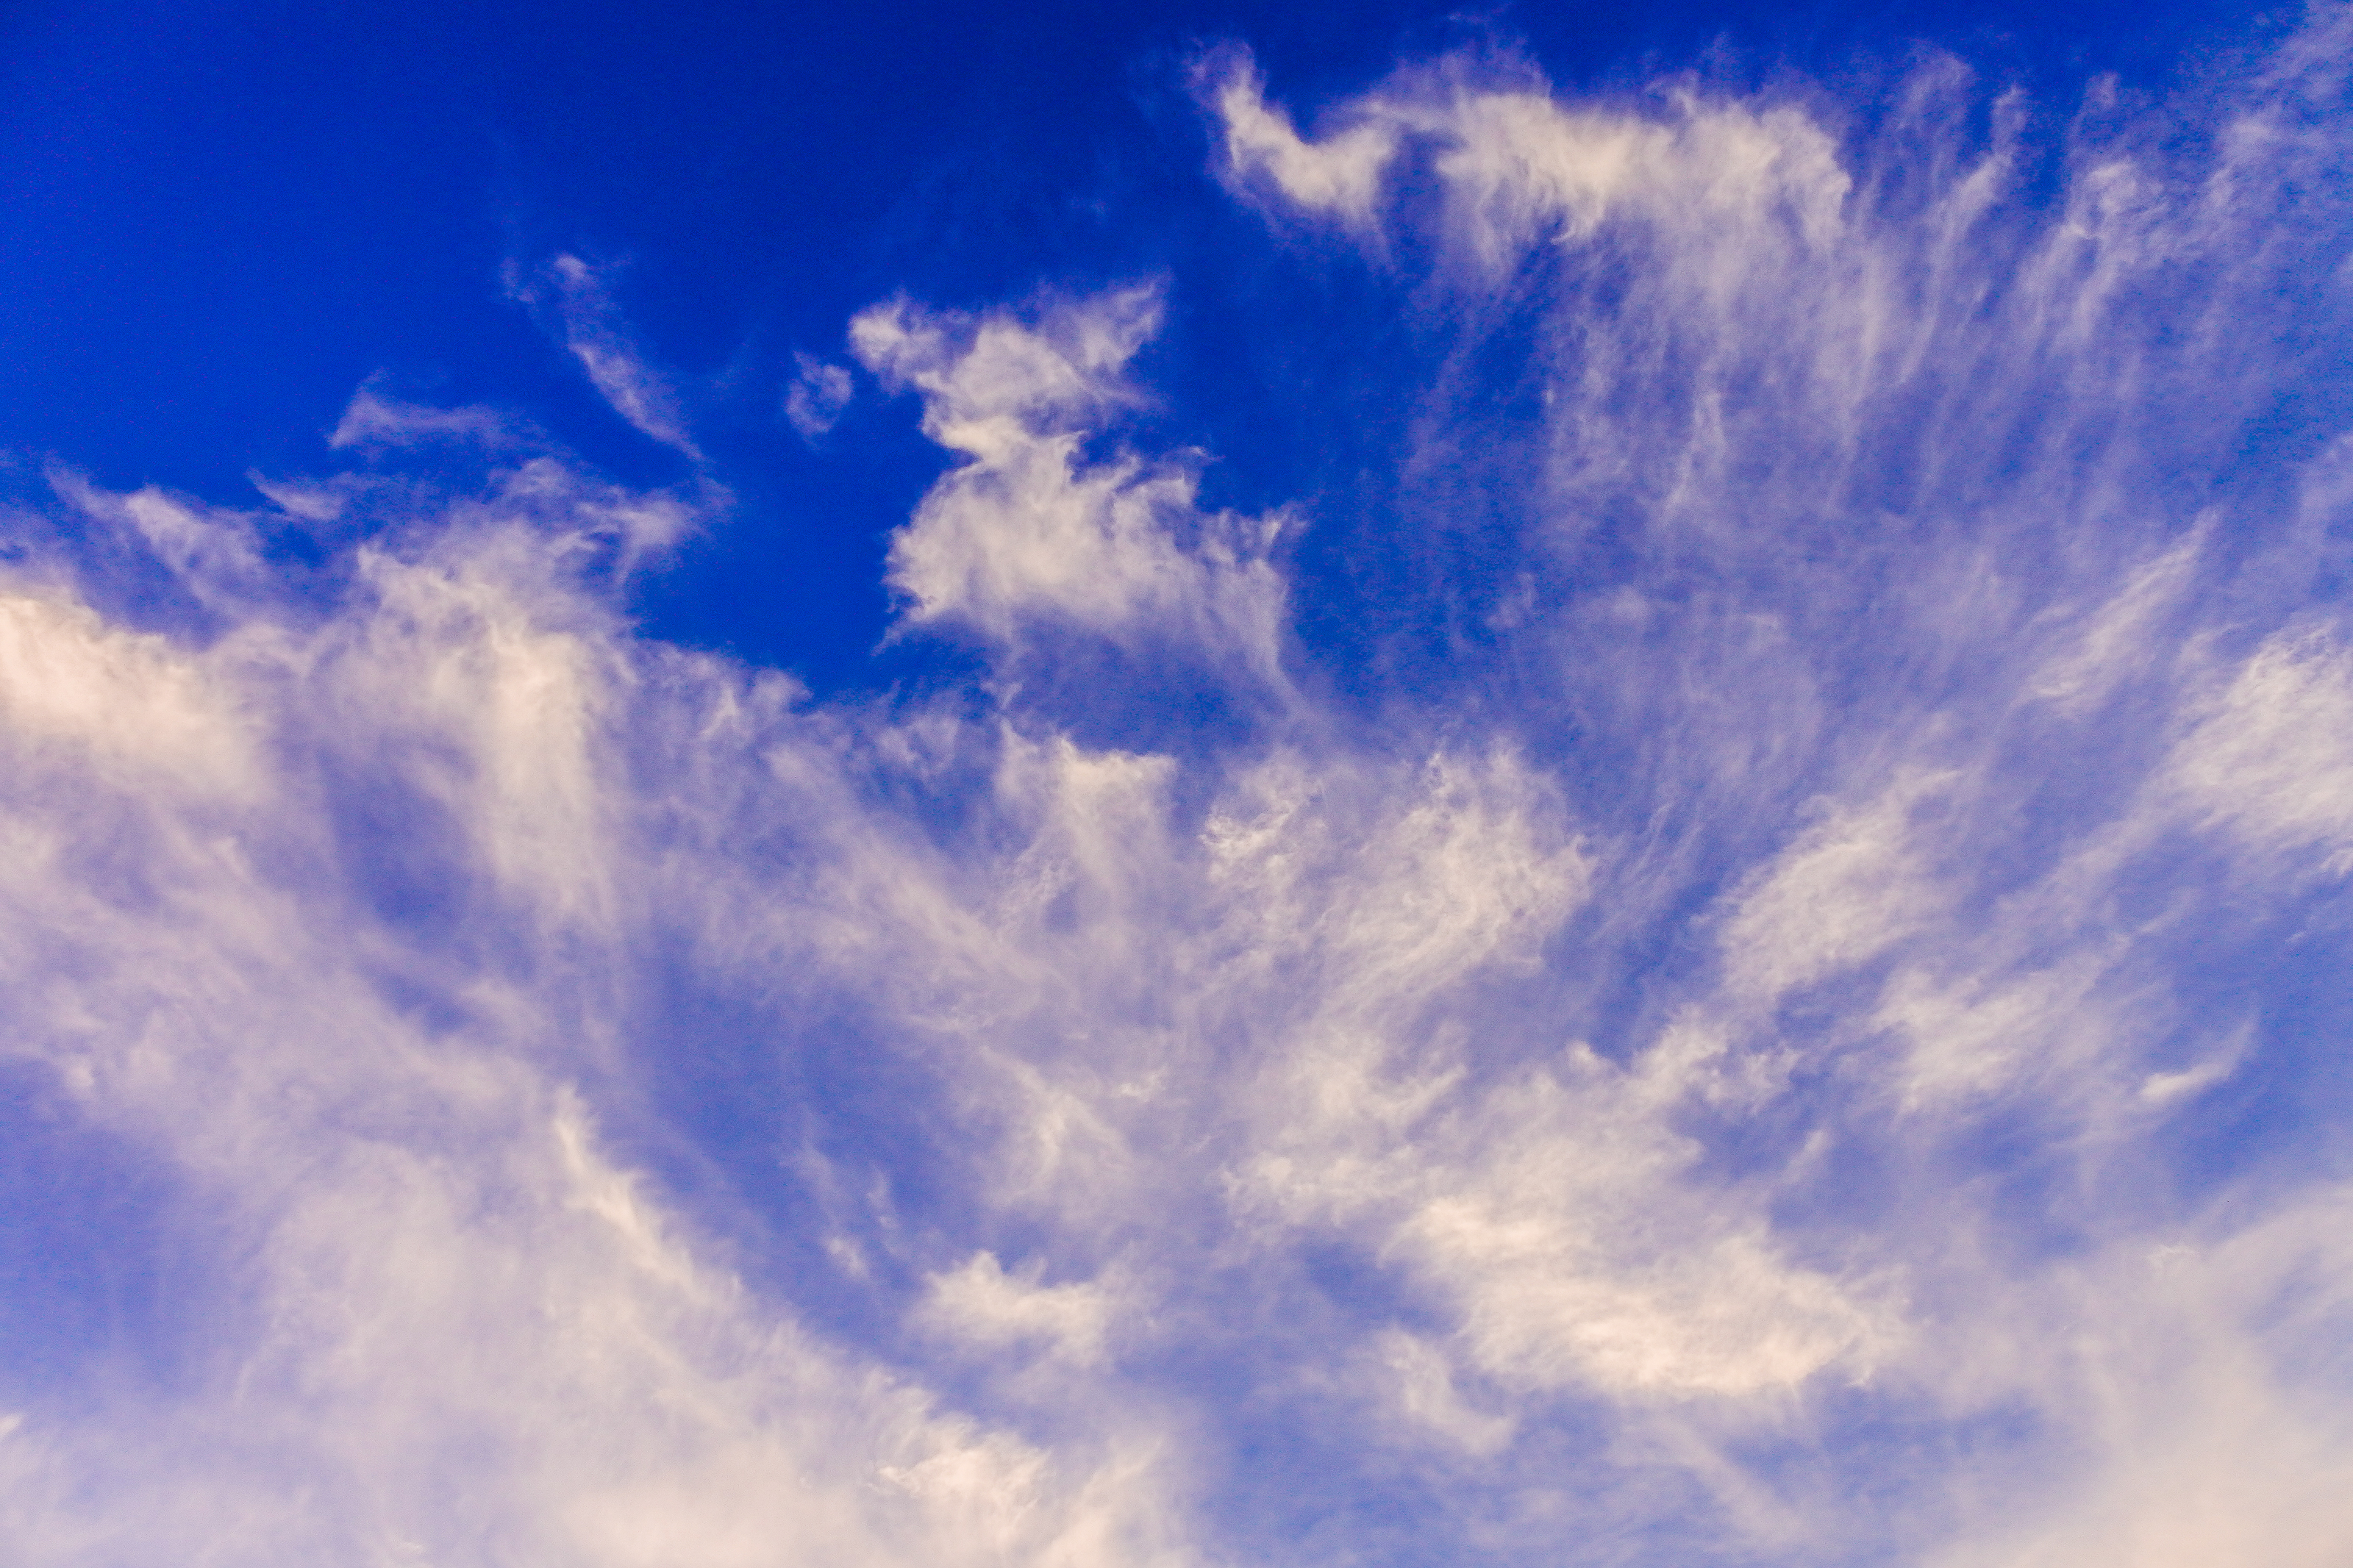
beauty, color, brightly, purity, bright, pattern, air, skyline, scenery, scenic, ozone, space, summer, transparent, scene, cloud, beautiful, high, view, freedom, white, cumulus, condensation, weather, fluffy, day, stratosphere, energy, sky, meteorology, nature, relaxation, clear, skylight, climate, heaven, environment, sunlight, blue, outdoors, light, background, idyllic, cloudscape, open, wind, daytime, atmosphere, azure, meteorological phenomenon, calm, electric blue